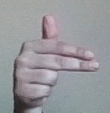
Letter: ghain